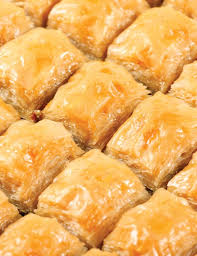
Yemek: baklava